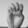
ASL letter: E